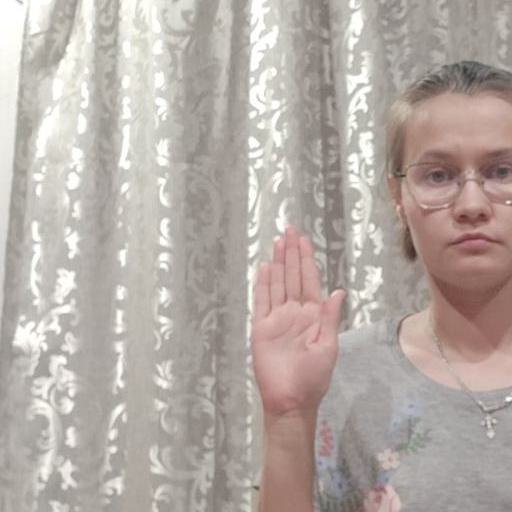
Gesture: stop